Friedenstein Palace

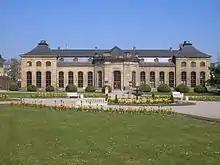
Orangerie (northern building)

In 1707/08, a water feature "(Wasserkunst)" was added north of the castle on the slope towards the town. Around 1700, the western "Lustgarten" was redesigned in a Baroque style (this garden does not exist anymore today). More gardens were created east of the castle and in 1706 the eastern "Lustgarten" was also redesigned. From 1708 to 1711/14 the "Friedrichsthaler Garten" was created with a "Lustschloss" that eventually became the French Baroque style "Schloss Friedrichsthal".